New Holland (Australia)

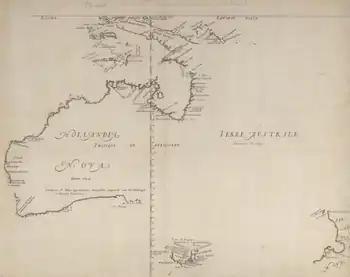
Melchisédech Thévenot ( 1620 – 1692): 1663 map of "New Holland, discovered in 1644", based on a map by the Dutch cartographer Joan Blaeu.

The name "New Holland" was first applied to the western and northern coast of Australia in 1644 by the Dutch seafarer Abel Tasman, best known for his discovery of Tasmania (called by him "Van Diemen's Land"). The English Captain William Dampier used the name in his account of his two voyages there: the first arriving on 5 January 1688 and staying until 12 March; his second voyage of exploration to the region was made in 1699. Except for giving its name to the land, neither the Netherlands nor the Dutch East India Company claimed any territory in Australia as its own. Although many Dutch expeditions visited the coast during the 200 years after the first Dutch visit in 1606, there was no lasting attempt at establishment of a permanent settlement. Most of the explorers of this period concluded that the apparent lack of water and fertile soil made the region unsuitable for colonisation.